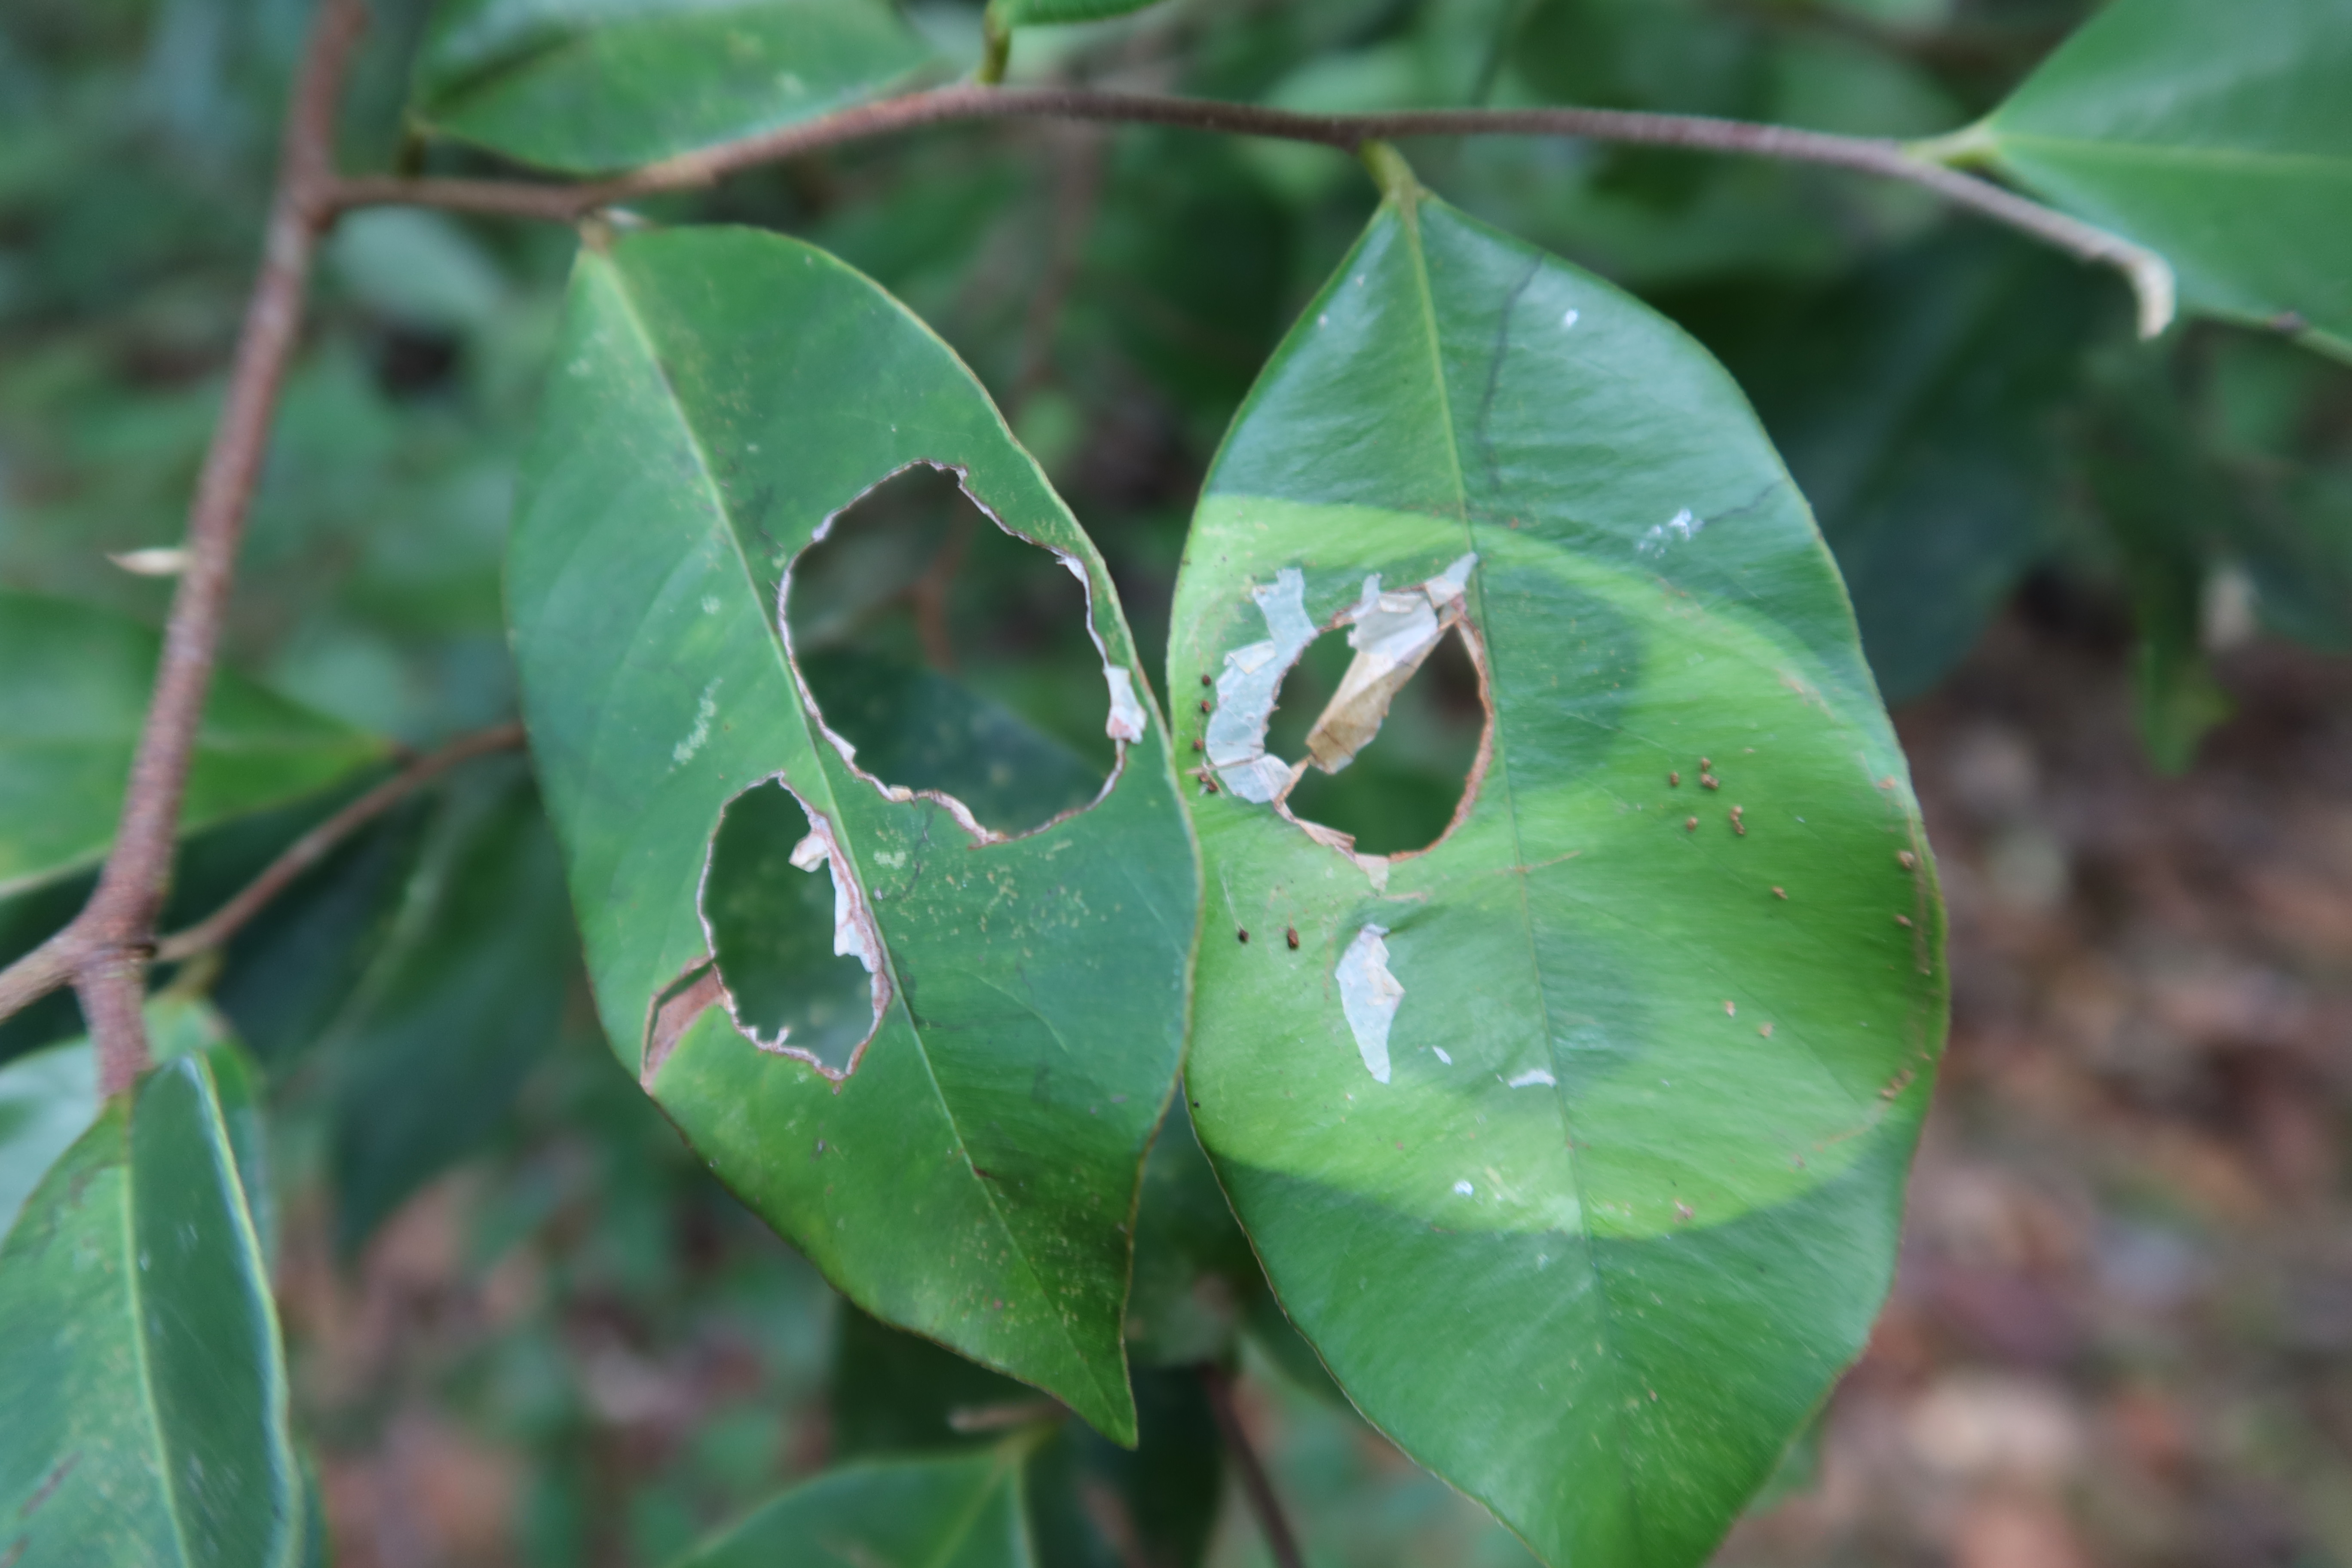
Label: Brown clumps